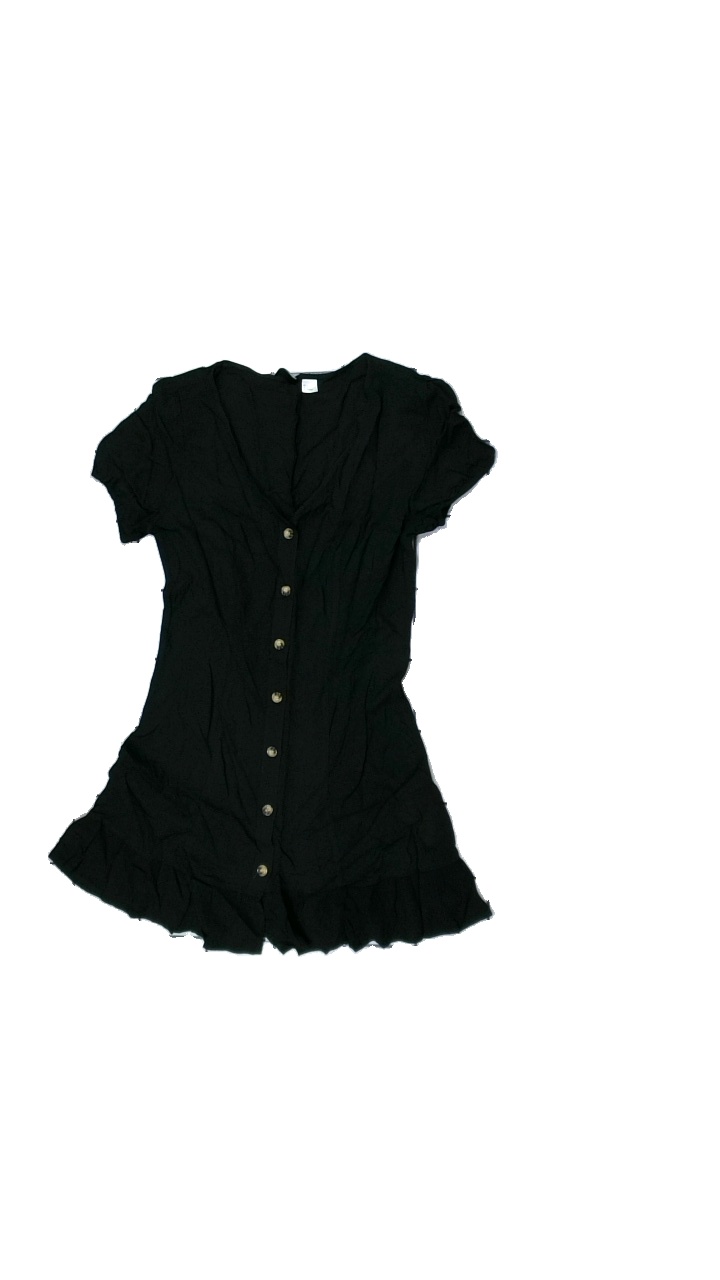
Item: Dress (Ladies)
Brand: H&m
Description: Black dress with buttons
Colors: Black
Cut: Regular
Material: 100% Viscose
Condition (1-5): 5
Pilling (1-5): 5
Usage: Reuse
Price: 50-100